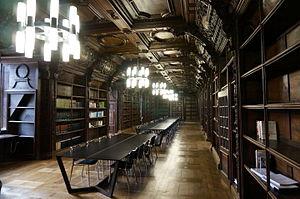
l'intérieur.
L'ancien collège des Jésuites est un bâtiment du XVIᵉ siècle situé à Reims dans le département français de la Marne et qui regroupe des organisations à caractère régional, international et local.
La boiserie est un ouvrage de menuiserie recouvrant les murs intérieurs d'un édifice. Ouvrage formé de bâtis, panneaux, plinthes et cimaises, pour revêtir les murs lambris. Ce travail constitue une branche de l'art décoratif.